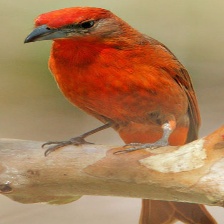
Species: HEPATIC TANAGER
Scientific name: PIRANGA FLAVA